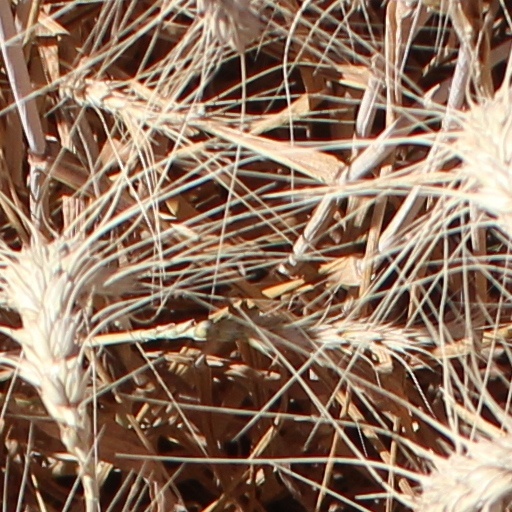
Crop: wheat